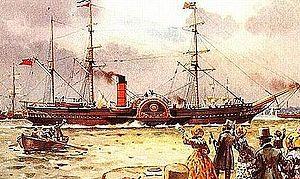
Le RMS Columbia est un paquebot transatlantique britannique de la Cunard Line qui fait partie de la classe Britannia, la première flotte de quatre paquebots de la compagnie à assurer son service transatlantique entre Liverpool et Boston via Halifax. Sister-ship du Britannia, de l'Acadia et du Caledonia, le Columbia est le 4ᵉ paquebot de la classe commandé un an après les autres en 1841 et construit aux chantiers écossais de la Clyde, à Greenock par Robert Steele & Sons Co.
Notes américaines, en anglais American Notes for General Circulation, est le récit par Charles Dickens de son voyage en Amérique du Nord, avec son épouse, au cours de l'année 1842. Publié par Chapman & Hall dès octobre, avec des illustrations de Marcus Stone, ce petit ouvrage est en majeure partie fondé sur les lettres envoyées à John Forster tout au long du séjour. Les Dickens avaient quitté Liverpool le 3 janvier et étaient revenus le 7 juin, les cinq mois s'étant passés à visiter les grandes villes des États-Unis et, pendant un mois, celles du Canada, où ils avaient partout reçu un accueil triomphal de la part des autorités, des sommités littéraires et du public.
21 janvier : l’explorateur français Jules Dumont d’Urville prend possession de la Terre Adélie.
La classe Britannia est une classe de paquebot transatlantique, la première flotte de paquebots de la Cunard Line. Mise en service en 1840 pour assurer la liaison transatlantique entre Liverpool et Boston via Halifax, elle se compose au départ des trois premiers paquebots commandés par Samuel Cunard à l'ingénieur écossais Charles Napier qui les fait construire sur les chantiers navals de la Clyde en Écosse. Afin d'assurer un service bihebdomadaire, un quatrième paquebot, le Columbia est commandé en 1841 pour compléter la série. Tous les sister-ships du « quatuor » ont les mêmes caractéristiques techniques.